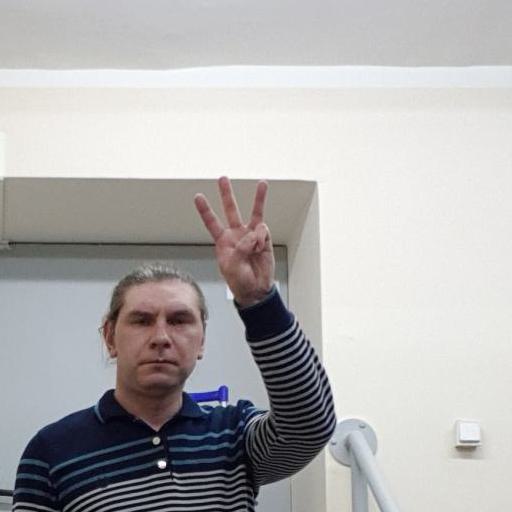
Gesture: three